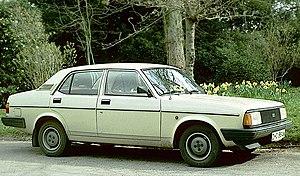
British Leyland, de son nom complet British Leyland Motor Corporation Ltd, est un ancien conglomérat d'ingénierie et de fabrication automobile anglais fondé à Londres en 1968 par la fusion de Leyland Motor Corp Ltd et de British Motor Holdings Ltd. Le groupe a été partiellement nationalisé en 1975 quand le gouvernement britannique a créé le holding British Leyland Limited, rebaptisé BL PLC en 1978.